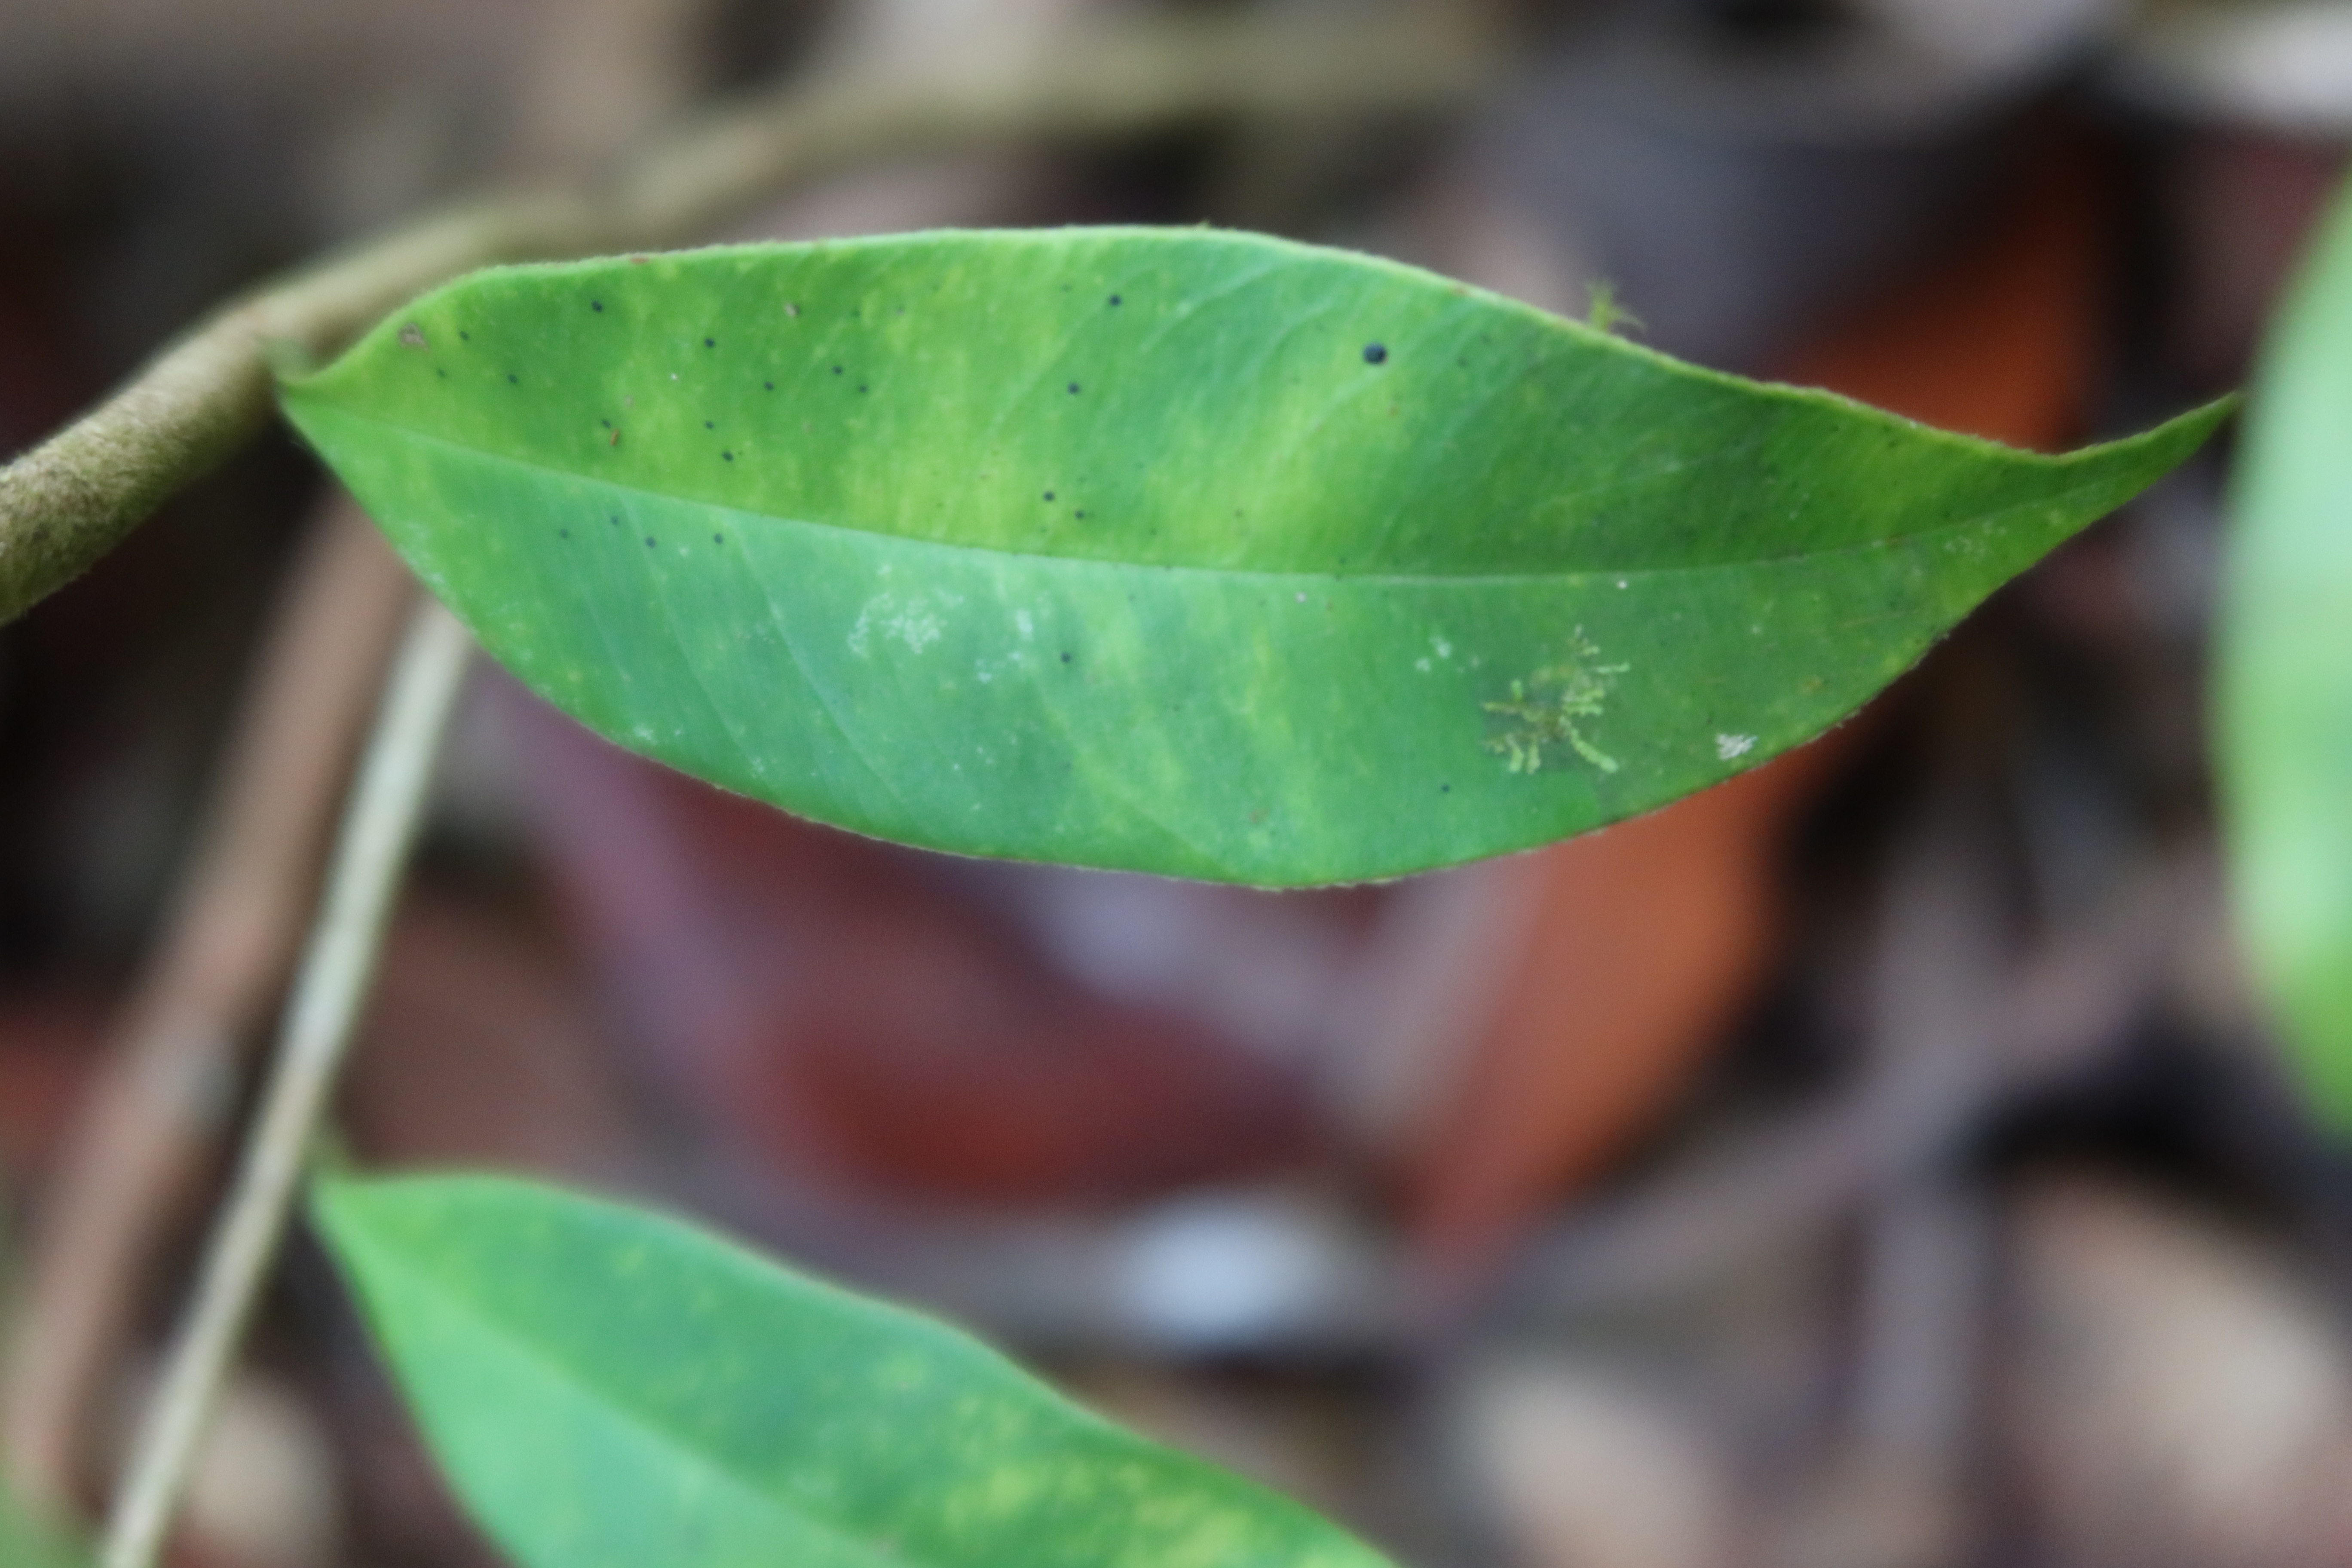
Label: Black spots